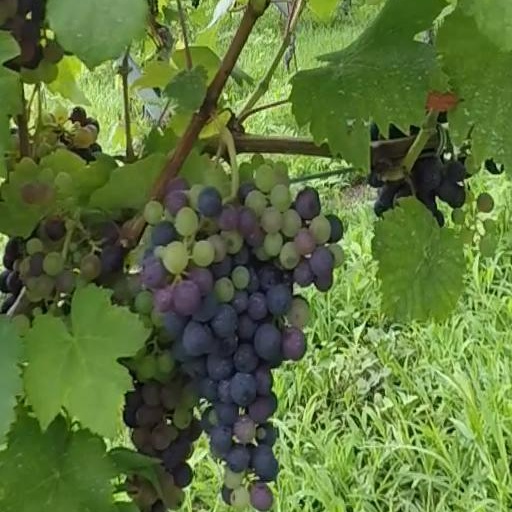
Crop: grape